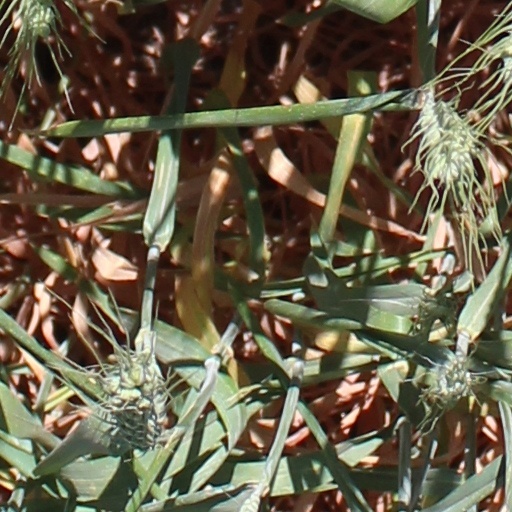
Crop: wheat